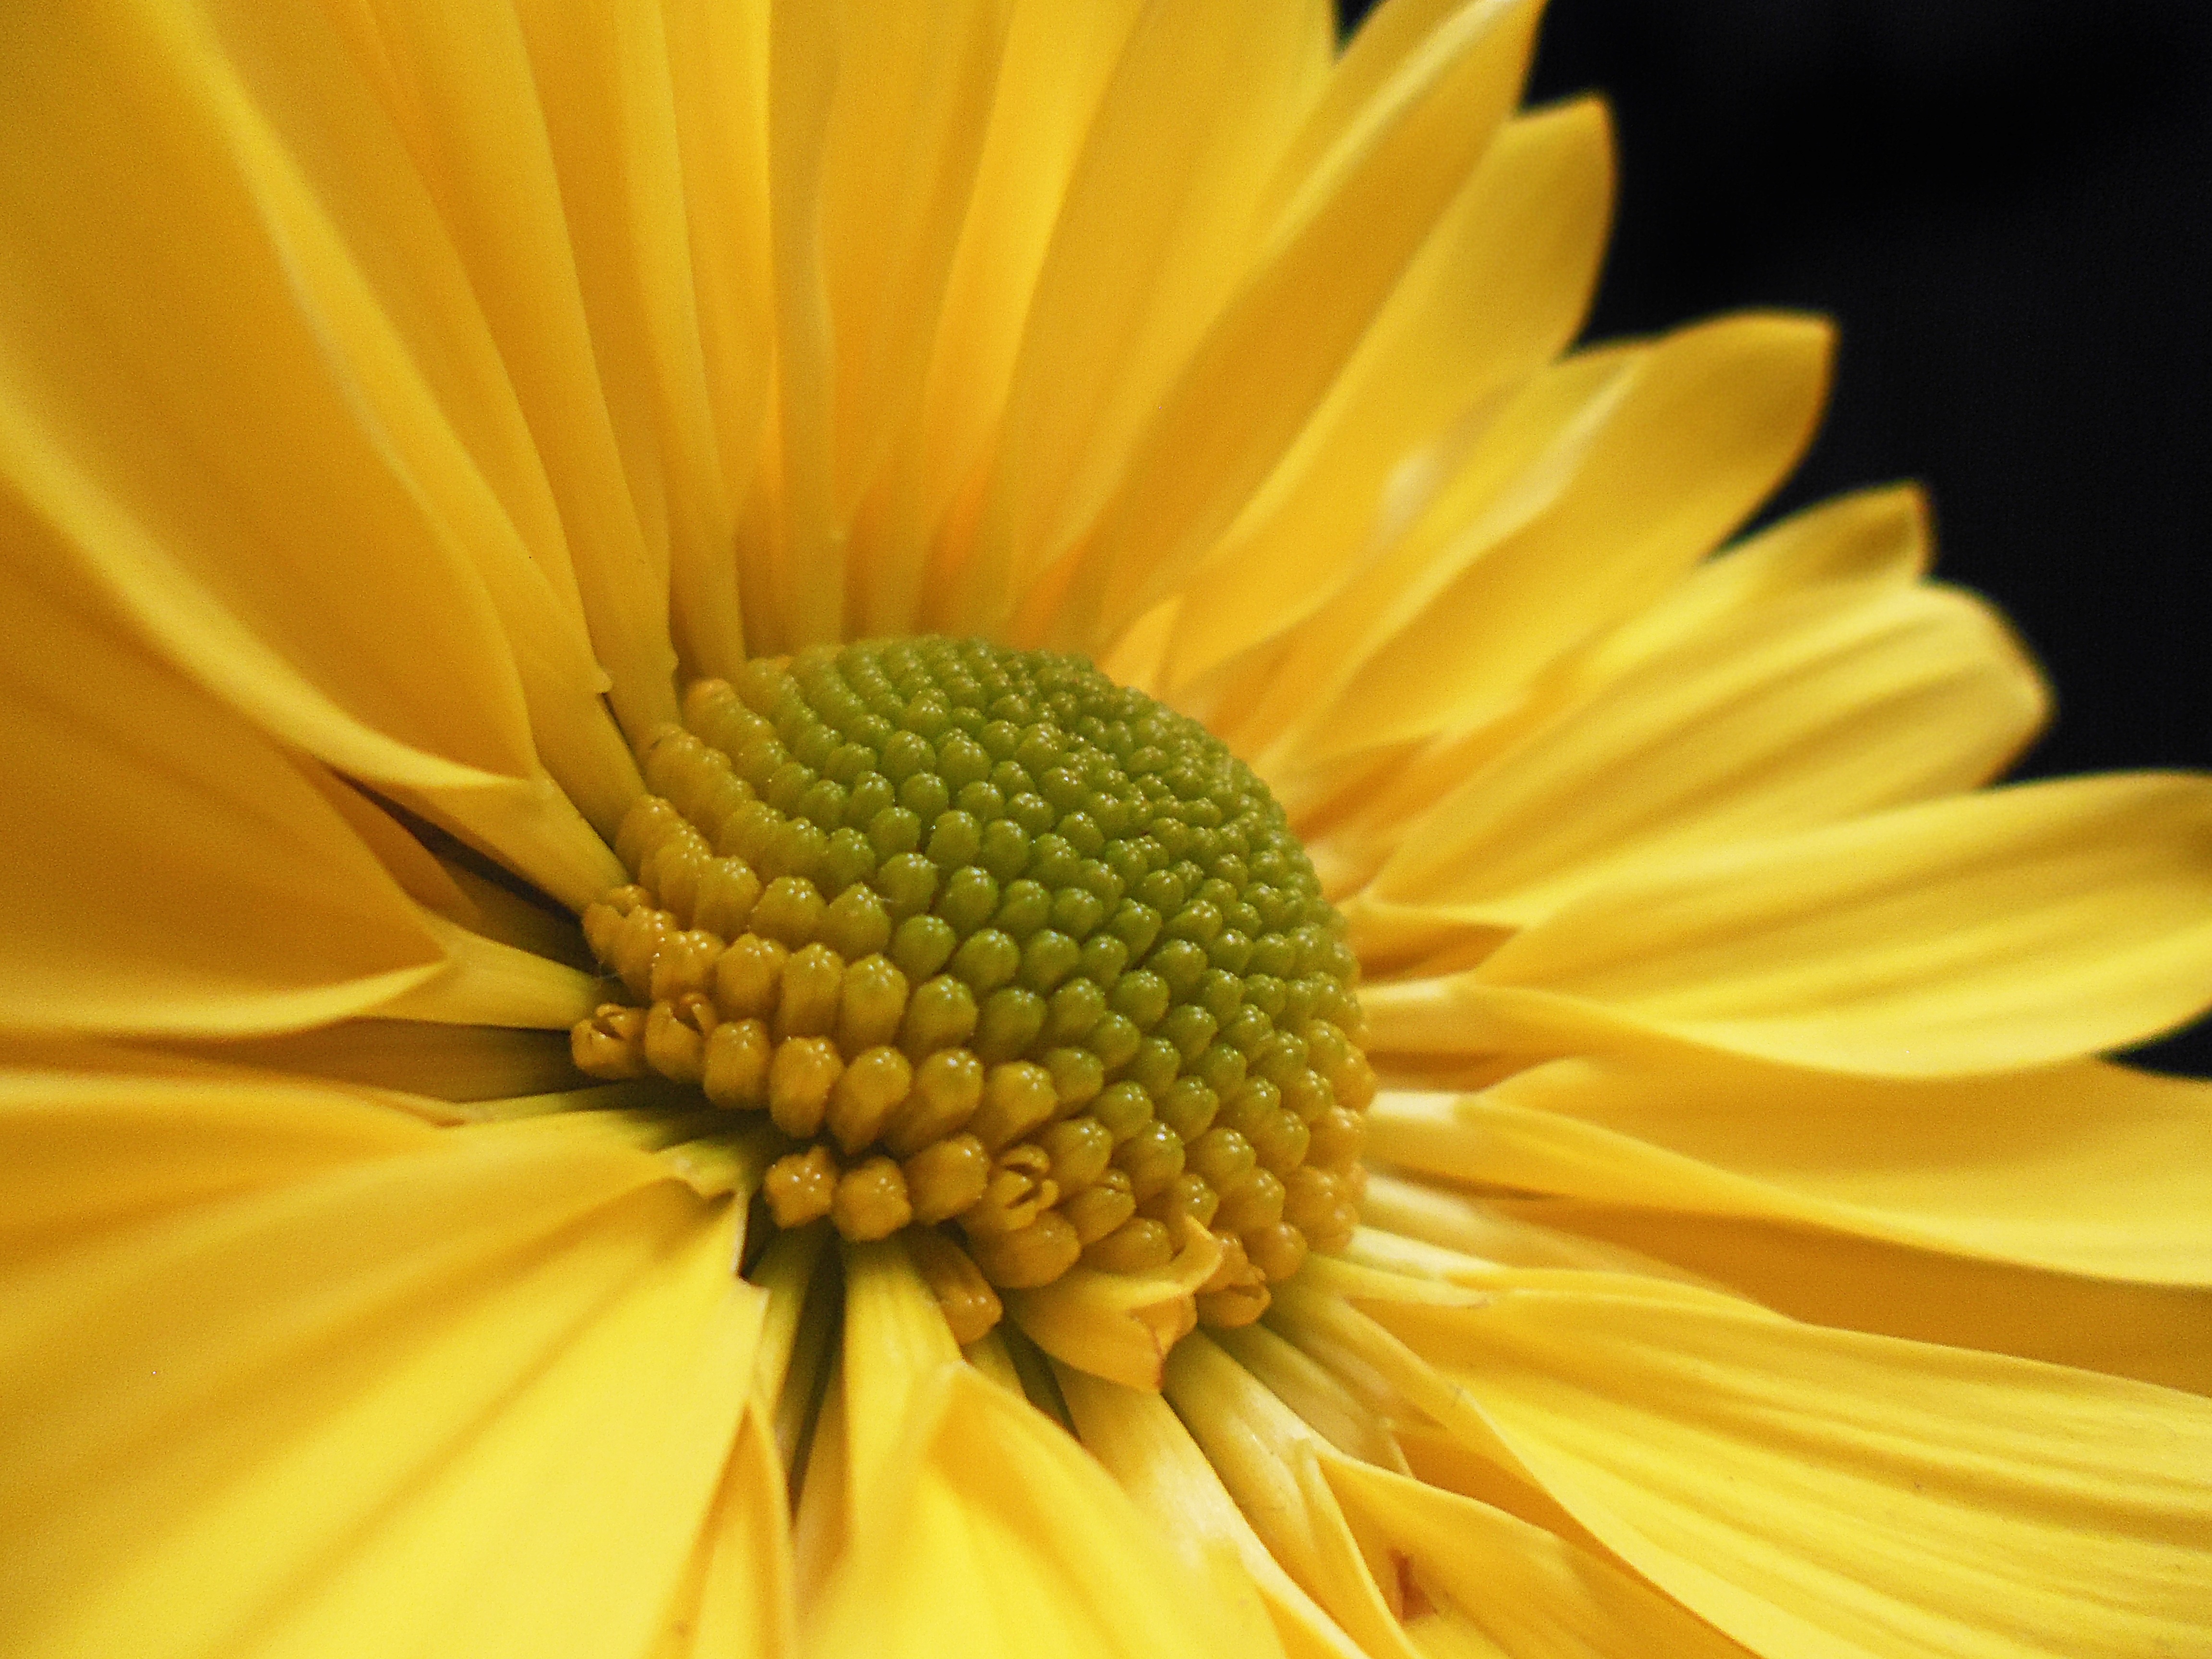
nature, plant, photography, flower, petal, daisy, love, macro, colorful, yellow, flora, yellow flower, flowers, close up, petals, beauty, macro photography, flowering plant, daisy family, plant stem, land plant